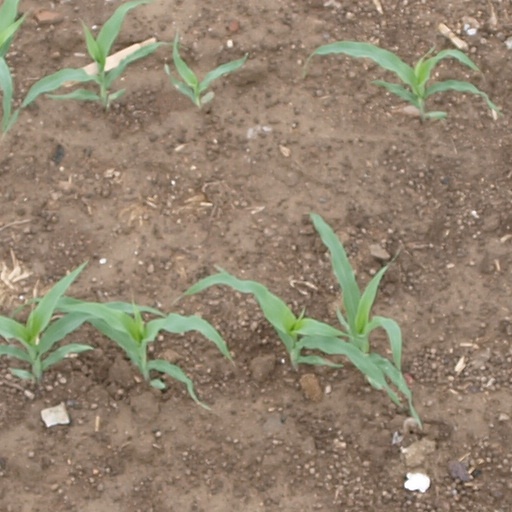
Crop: maize; corn